Columbina Rural Service Center

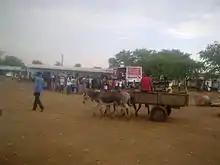
Columbina Rural Service Center, Zhombe

The center is in Mabura Ward of the Zibagwe Rural District Council in Mahogo Village, Chief Samambwa's area of jurisdiction.